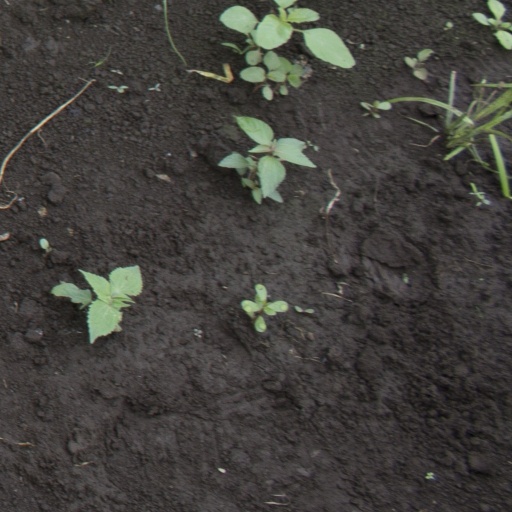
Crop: soybean